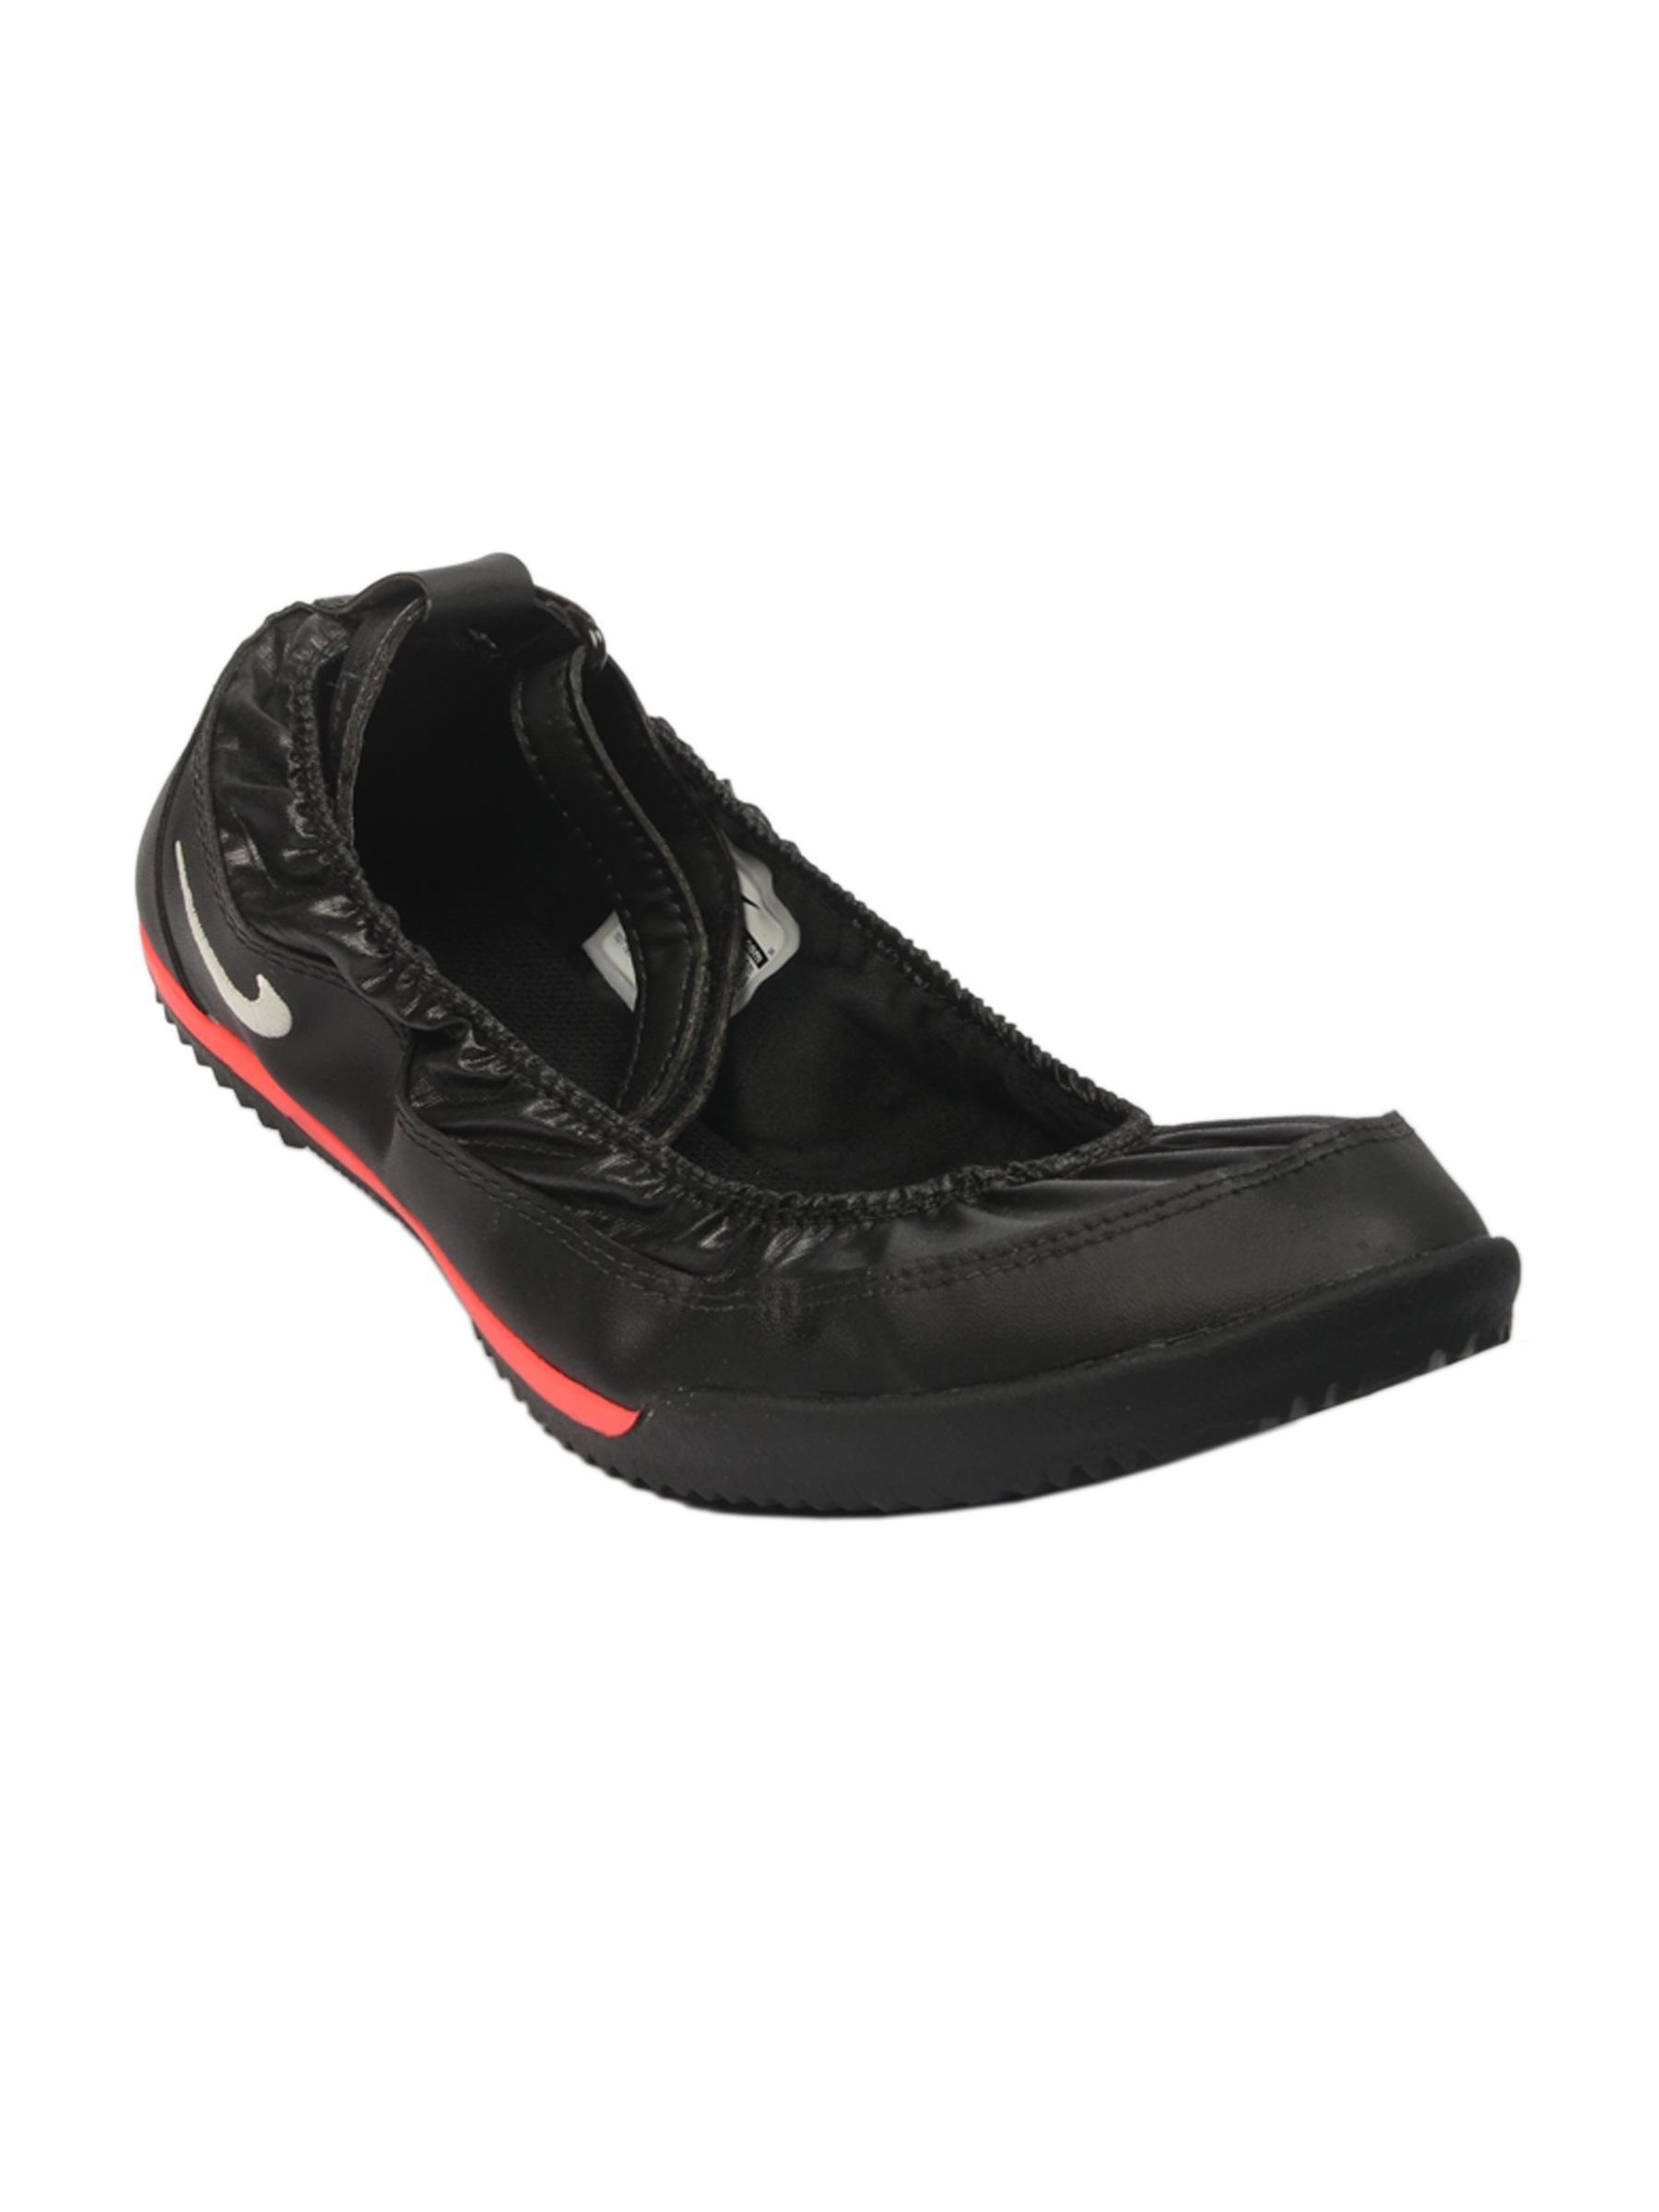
Nike Women Nike Womens tenkay slip Black Sports Shoes
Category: Footwear / Shoes / Sports Shoes
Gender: Women
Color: Black
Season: Summer 2011
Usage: Sports